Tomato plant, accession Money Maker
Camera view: tilt-top (135 deg); turntable rotation: 210 degrees
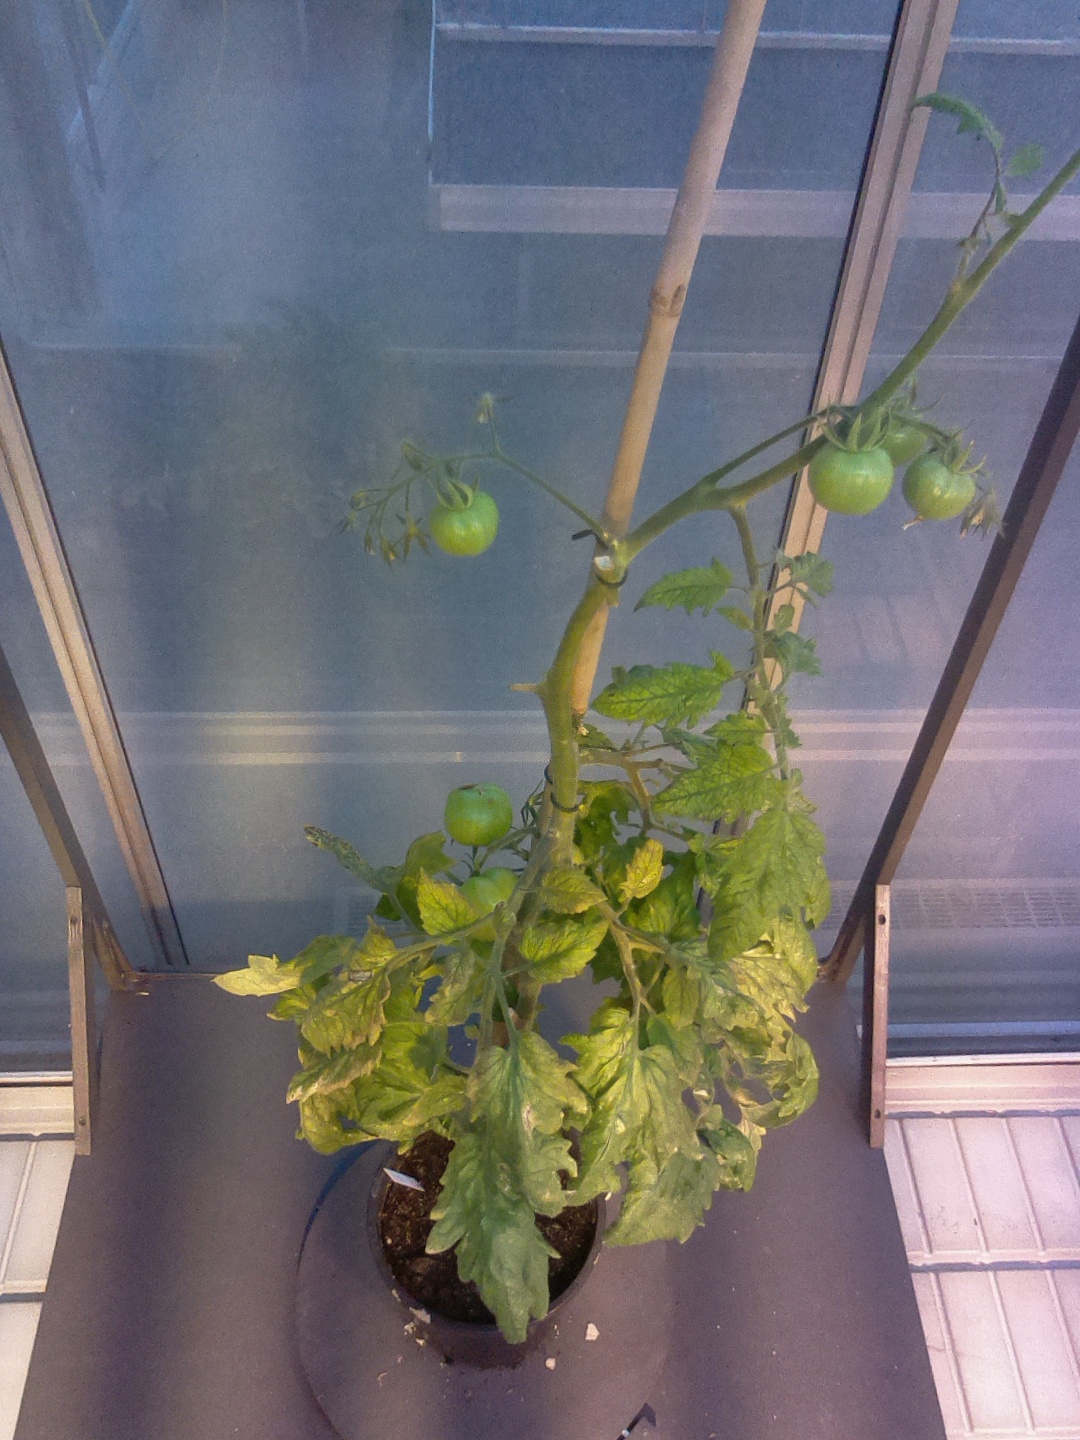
BBCH growth stage 78: 80% -90% of final fruit size